Soul food health trends

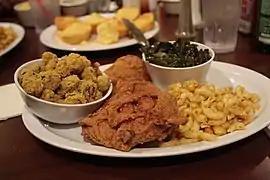
Traditional Soul Food

With the improvement of economic status, the number of people who suffer from hunger has dramatically decreased, especially in developed countries. However, more and more people are experiencing high stress levels, overconsumption of fast food and sweets, getting less sleep, etc., which contributes to depression, anxiety, obesity, diabetes, hypertension, cancers and so on, especially among African Americans. As a result, more and more people claim that focus should be on the quality of food rather than quantity.